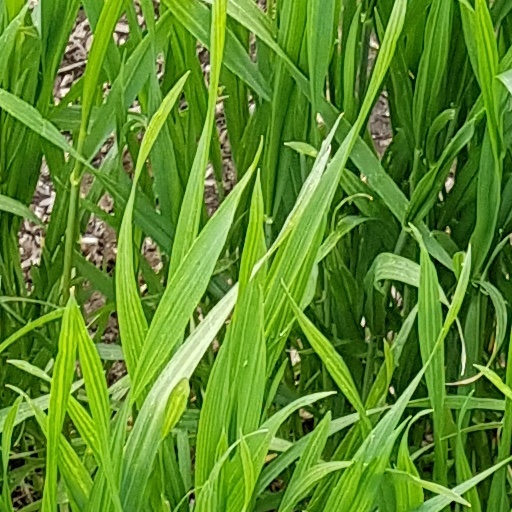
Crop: wheat